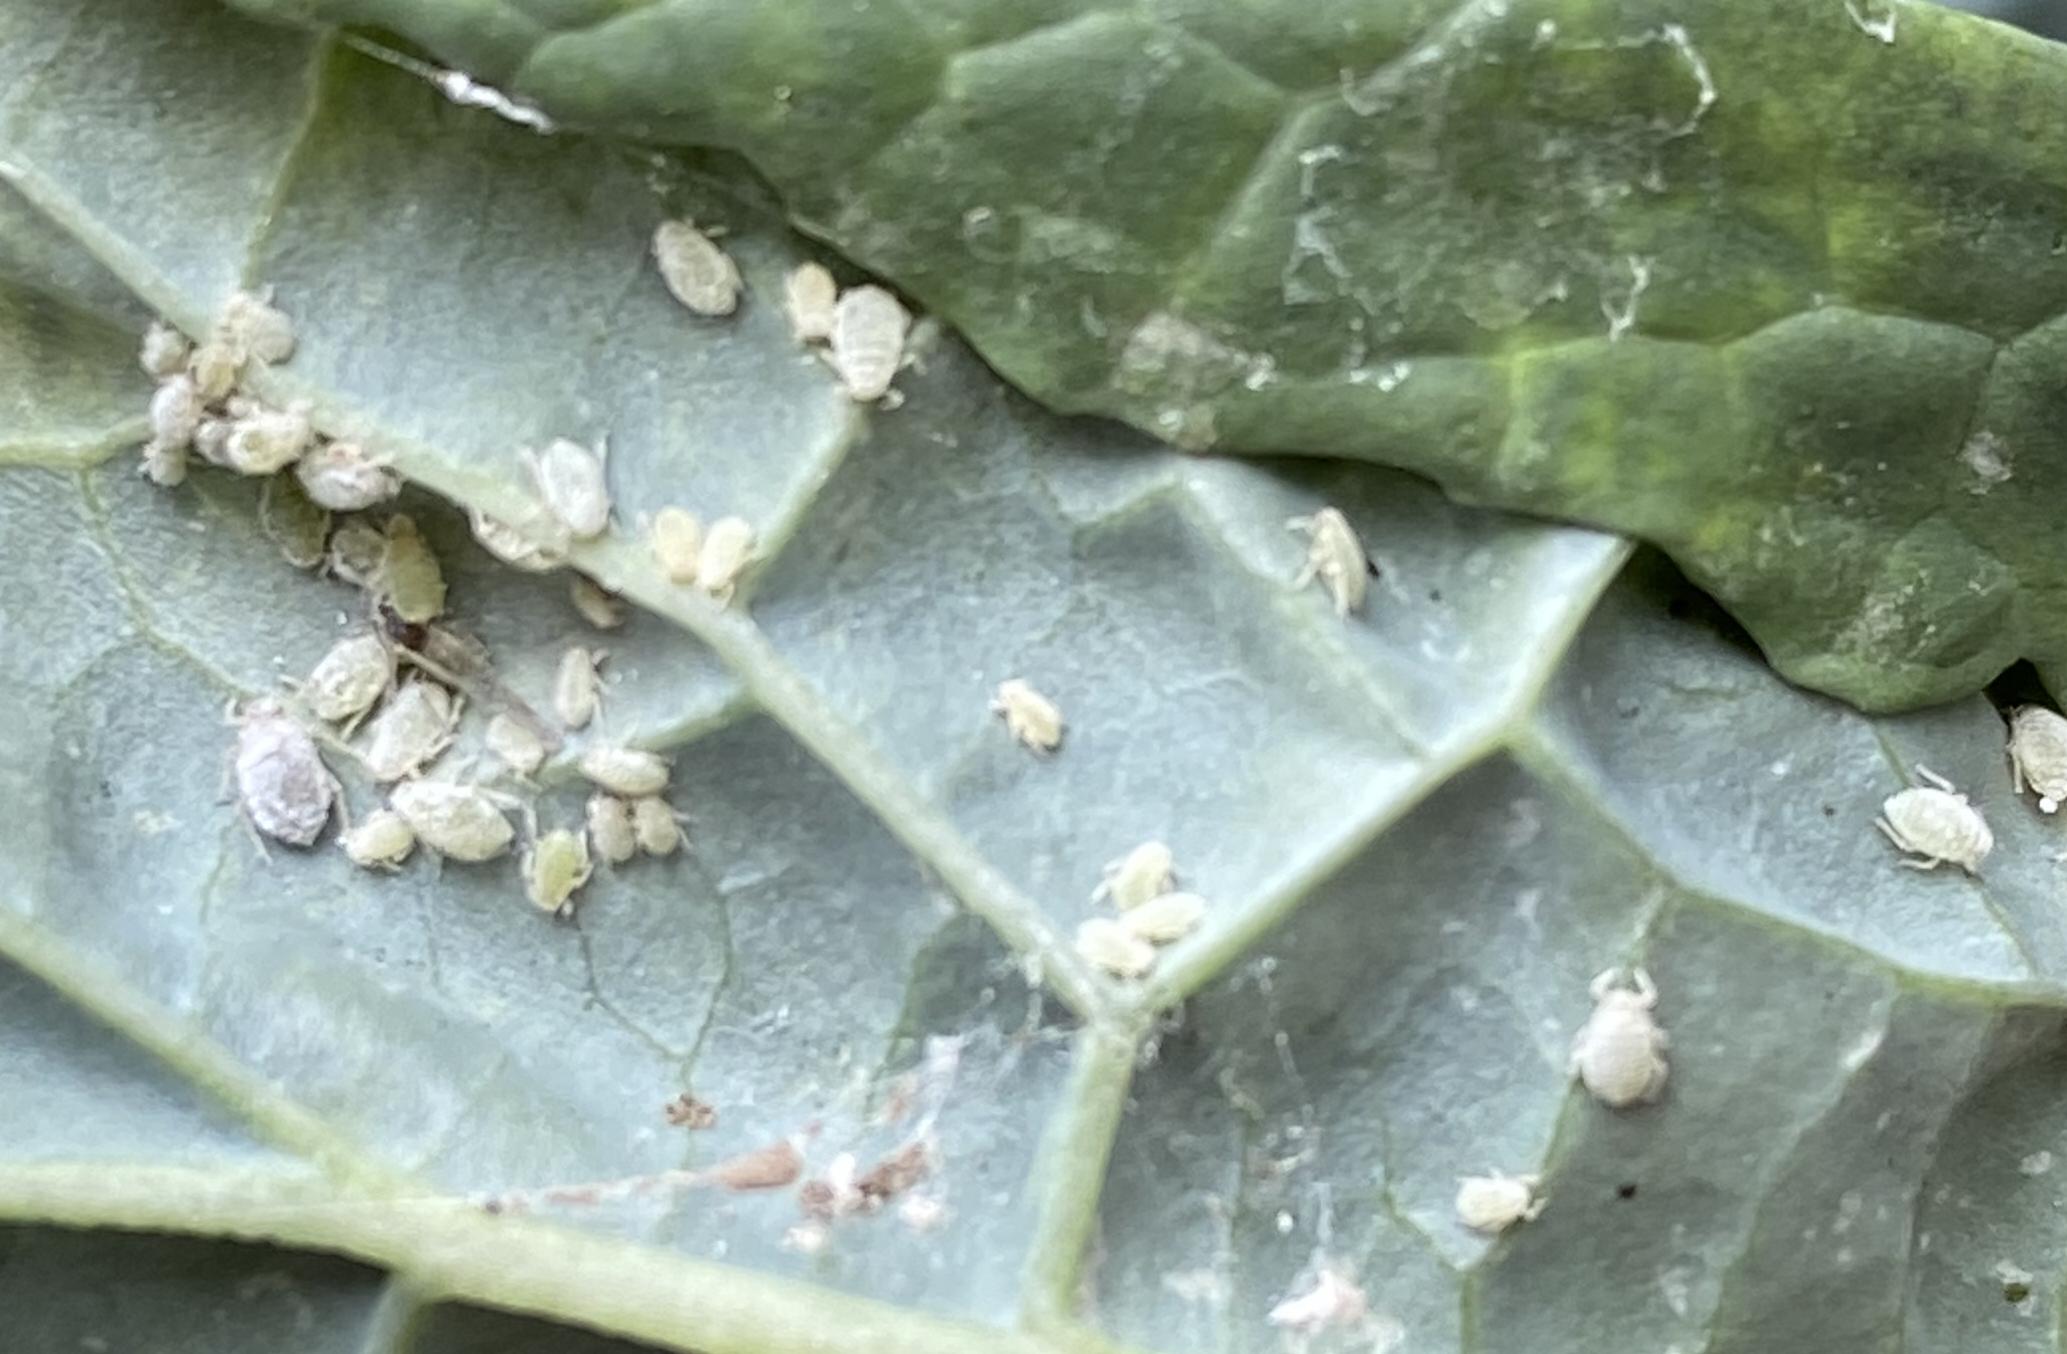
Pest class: cabbage_aphid